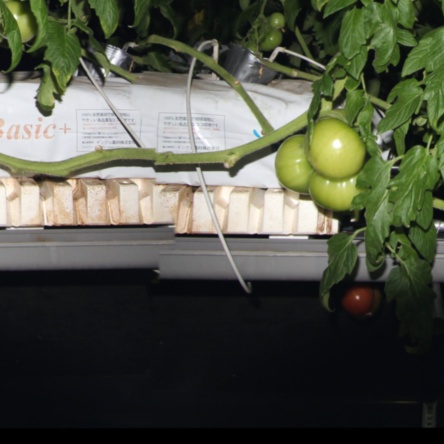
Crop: tomato